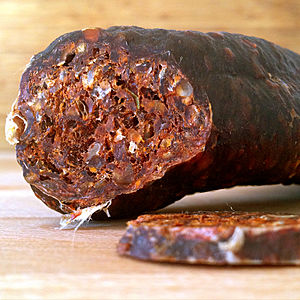
Sucuk / Tilberedning og varianter
Sucuk er en tør, krydret pølse oprindeligt fra det tyrkiske Mellemøsten. Pølsen spises også på Balkan og i centralasien.